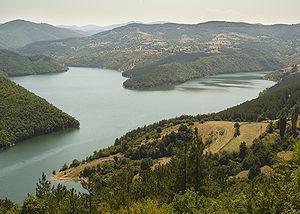
L'obchtina de Kardjali se trouve en Bulgarie méridionale, et est l’une des sept obštini de l’oblast de Kărdžali. Outre la ville de Kărdžali, 117 localités se trouvent sur son territoire, qui forment 45 entités administratives. Selon les statistiques des personnes enregistrées dans l'obština avec une adresse en 2009, elle comptait 121 531 habitants, dont près de la moitié habitent la ville de Kărdžali elle-même.